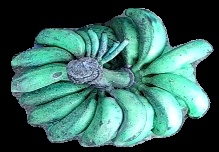
Variety: rasbale
Grade: grade3